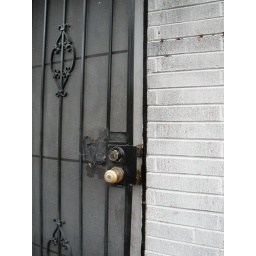
door of 620 stockell street was unlocked and I found someone squatting in it